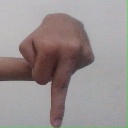
अक्षर: प